Wild West World

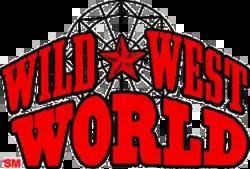

Wild West World was a Wild West theme park in Park City, Kansas that opened on May 5, 2007 and closed on July 9, 2007. It was located on along Interstate 135 near Phil Ruffin's Wichita Greyhound Park, which closed the same year.